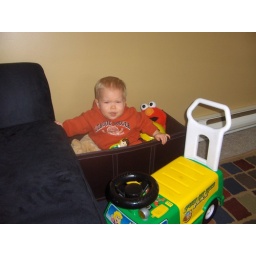
Cooper was a sad litlle boy when he fell in the toy box and Momma laughed at him.